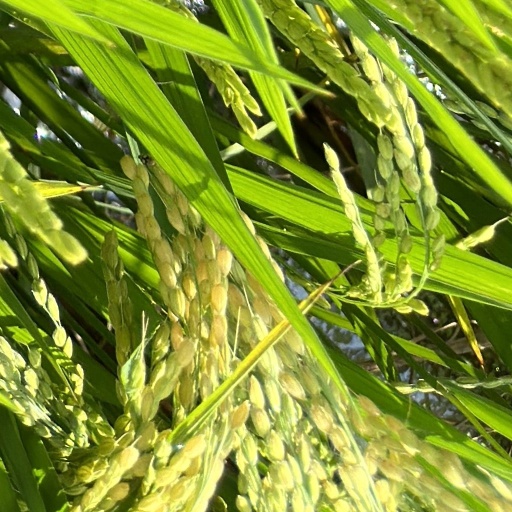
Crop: rice